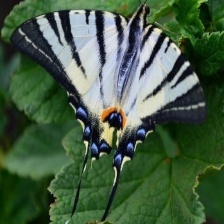
Species: SCARCE SWALLOW